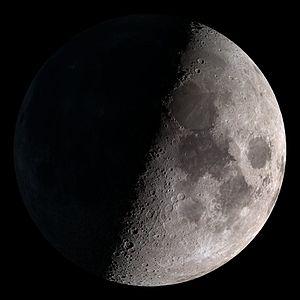
Le terminateur est une ligne fictive qui sépare les faces éclairées et non éclairées d'un corps céleste.